Melba Moore

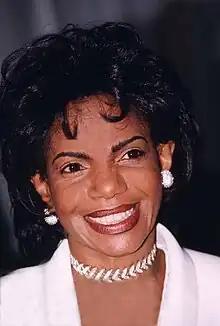
Moore in 1999

Beatrice Melba Smith (born October 29, 1945) known by her stage name Melba Moore, is an American singer and actress.